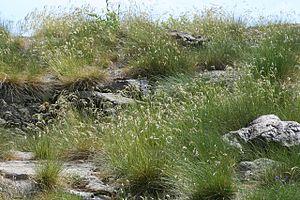
La Fétuque eskia ou le Gispet est une espèce de plantes herbacées du genre Festuca et de la famille des Poaceae. Cette fétuque est une endémique pyrénéenne que l'on retrouve dans les pelouses montagnardes siliceuses et d'autres en gradins.